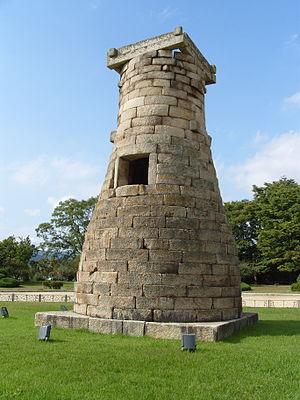
Gyeongju ou Kyongju est une ville de Corée du Sud de près de 264 000 habitants située au sud-est de la péninsule coréenne, dans la province du Gyeongsang du Nord. C'était la capitale de l'ancien royaume de Silla qui contrôlait la plus grande partie de la péninsule du VIIᵉ au IXᵉ siècle. À cette époque, sa population était estimée à 1 million d'habitants. Un grand nombre de sites archéologiques et culturels datant de cette période ont été conservés. Gyeongju est donc souvent présentée en tant que « musée sans murs ». Parmi ces trésors historiques, la grotte de Seokguram, le temple Bulguksa, l'aire historique de Gyeongju et le village historique de Yangdong ont été inscrits au patrimoine mondial par l'UNESCO. C'est ainsi que Gyeongju est devenue l'une des destinations touristiques les plus populaires de Corée.
Seondeok a été reine de Silla, un des Trois Royaumes de Corée, de 632 à 647. Vingt-septième dans l'ordre des souverains, elle en fut la première reine. Elle a encouragé une renaissance des arts et de la littérature.